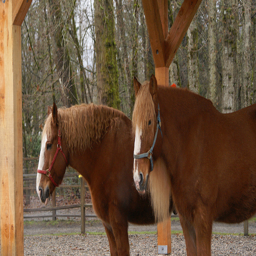
Two horses standing next to each other in an enclosure.
Two brown horses with white noses standing in a field.
Two brown horses are standing outside the stable.
Two brown horses next to each other outside.
Two horses with harnesses on standing under a covered area.